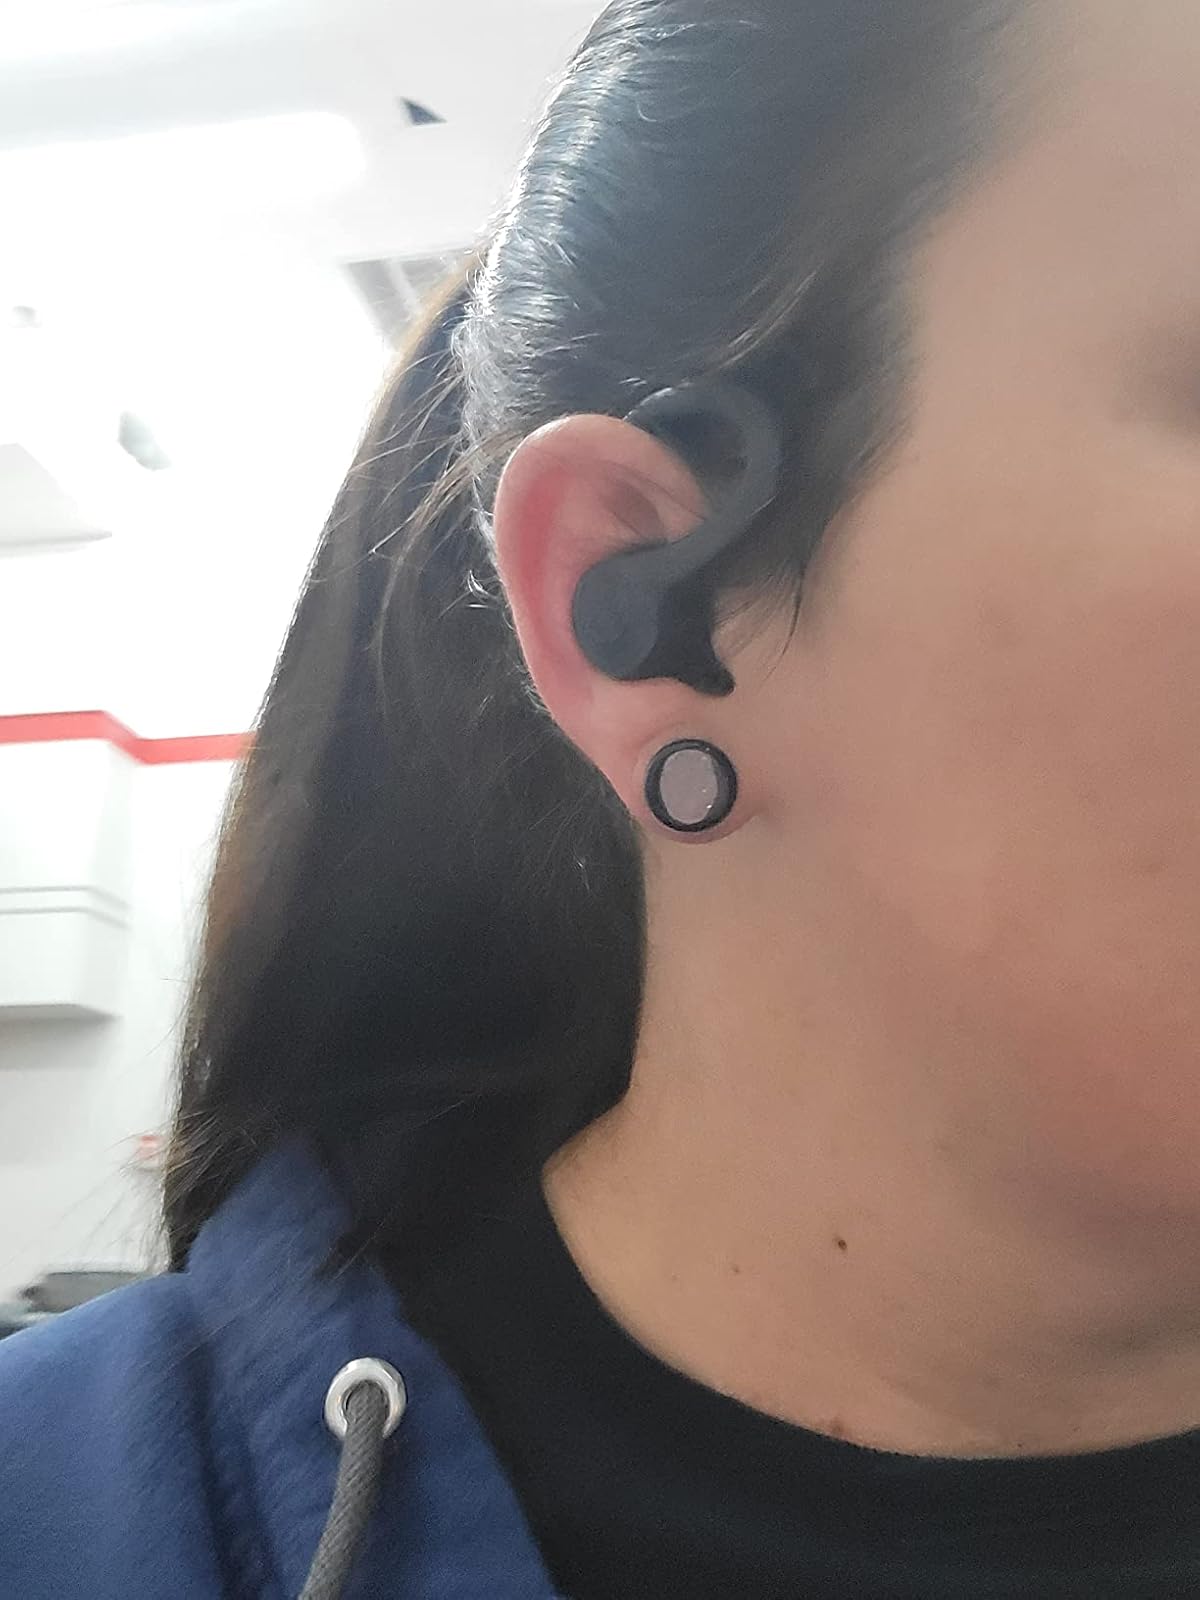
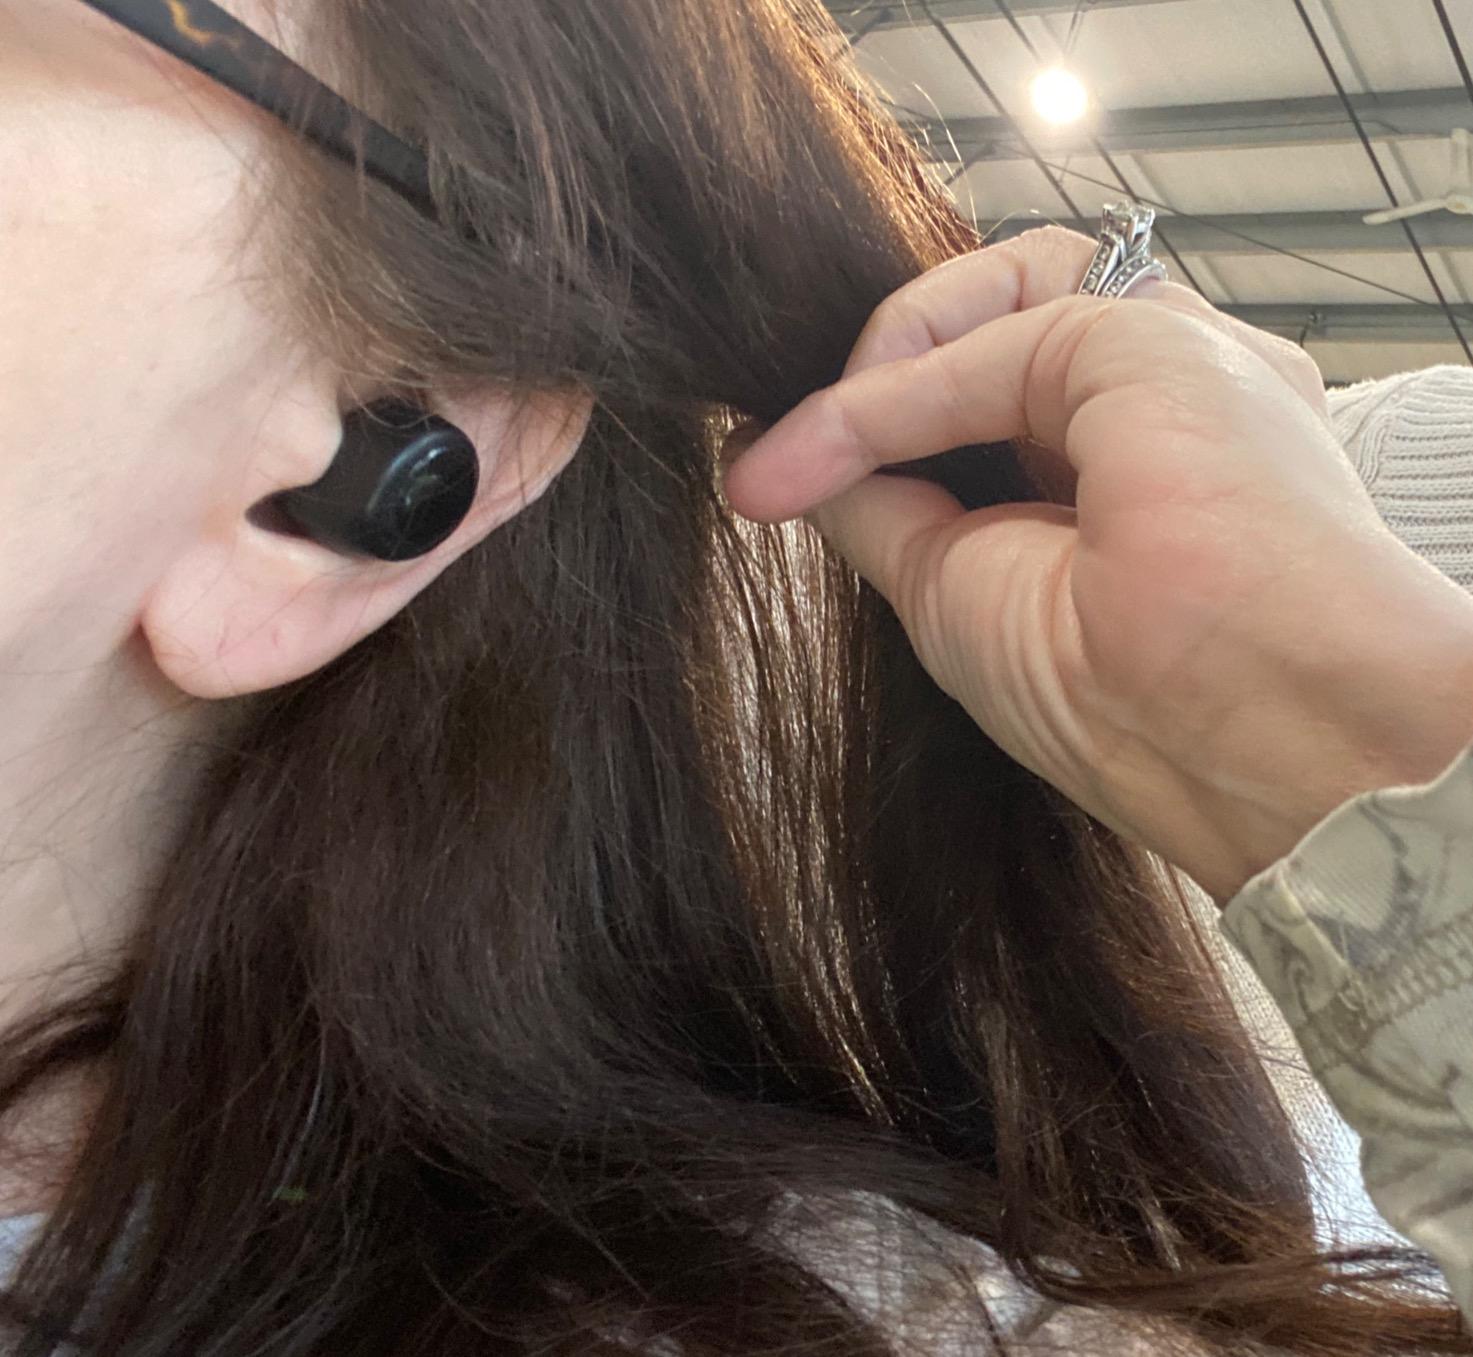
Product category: earbuds
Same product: no